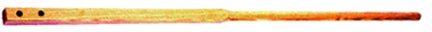
HANDLE 48SQ PH DIGGER
Hardwood replacement handles for Seymour post hole diggers. Bored. Square. Length 48”.
Brand: Seymour Mfg
Category: Hardware > Tools > Post Hole Diggers